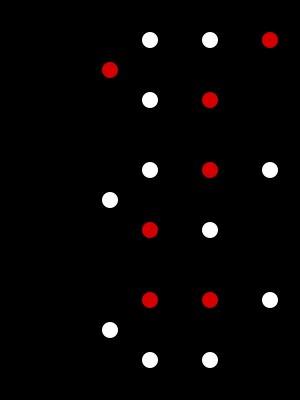
En théorie des graphes, un ensemble dominant d'un graphe G = est un sous-ensemble D de l'ensemble S des sommets tel que tout sommet qui n'appartient pas à D possède au moins une arête d'extrémité un sommet de D. Le problème de l'ensemble dominant est de déterminer, étant donnés G et un entier naturel k, si G possède un ensemble dominant d'au plus k sommets. Ce problème est NP-complet.